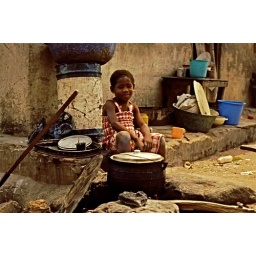
Little girl in kitchen with big pot.